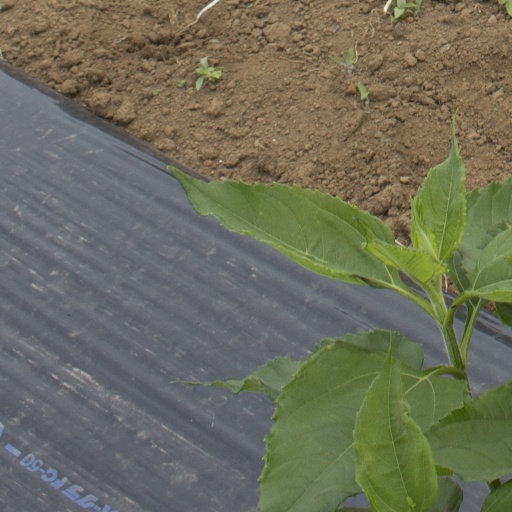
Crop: Jerusalem artichoke